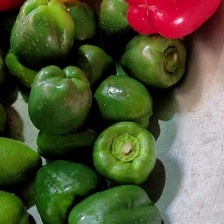
Label: capsicum